White Point, California

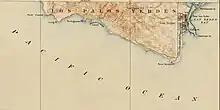
1894 map of San Pedro and Palos Verdes Peninsula; White Point is the headland just to the left (west) of Point Fermin

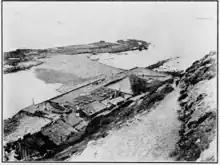
Japanese abalone camp at White Point, California ("Popular Science" magazine photo published 1913)

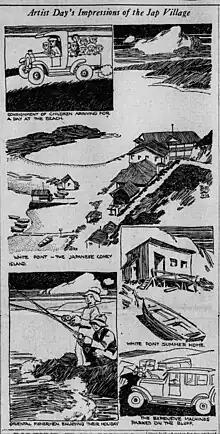
Illustrations of resort at White Point by cartoonist Robert Day ("Los Angeles Times", August 26, 1923)

In the last years of the 19th century, White Point was developed as an abalone fishery off Rancho de Los Palos Verdes; the fishermen were mostly immigrants from Japan. The land was legally owned by Ramon Sepulveda, who allocated an area for housing the fishermen. The abalone were dried for shipment and sale; the shells were sold for $4 a ton. The abalone fishery was shut down in 1905, in part due to declining take but mostly due to the work of anti-Japanese activists in California.